John Watkins (architect)

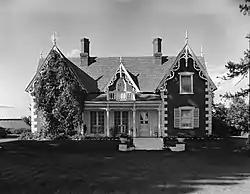
The Watkins–Coleman House, completed in 1869 in Midway, Utah, was designed by John Watkins and was his principal place of residence before being sold to the Coleman family. It was listed on the National Register of Historic Places in 1971.

John Watkins (April 13, 1834 – December 23, 1902) was a practical architect and builder in London and Utah.